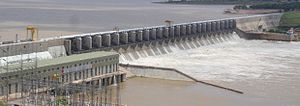
Almatti Dæmning
Almatti Dæmningen med kraftcenter på højre bred
Almatti Dæmning er en dæmning nær byen Bijapur i delstat Karnataka i Indien, på floden Krishna. Den har en installeret kraftværkeffekt på 290 MW. Anlægget blev færdig i 2005, og er privat.